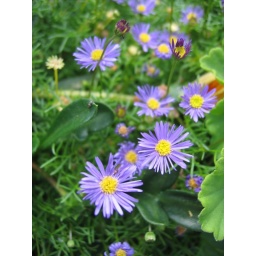
Window box on a bridge in Kirn, Germany